Baikar

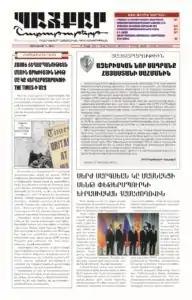
Baikar relaunched weekly newspaper (2017)

Baikar (Պայքար meaning 'Struggle' in Armenian) is an Armenian language weekly published by the Baikar Association Inc., in Watertown, Massachusetts, United States.